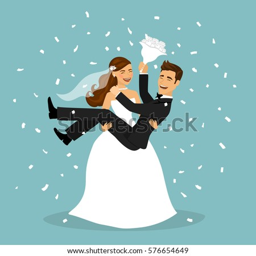
just married couple , bride carries groom in the arms after wedding ceremony